1993 Iranian presidential election

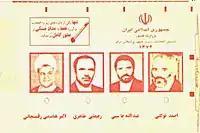
Ballot papers

Economic situation was the main issue in the elections. Rafsanjani, whose economic liberalization and privatisation policies were ongoing, said he will concentrate on economics and 'reconstruction effort', despite the deteriorated situation. Economist Ahmad Tavakkoli also ran on a platform of economic reform and more benefits for the working-class.